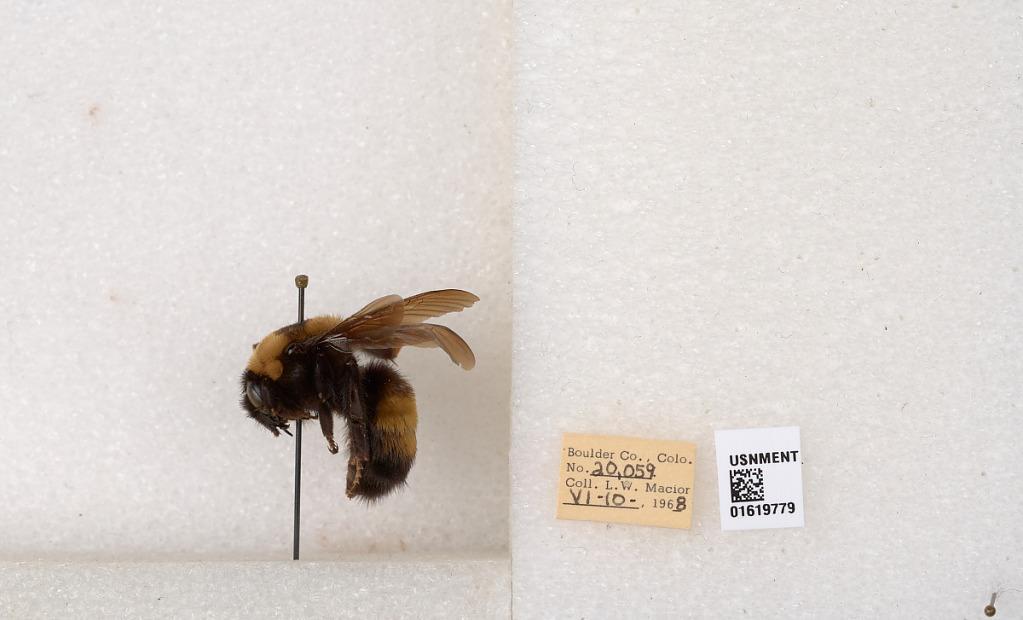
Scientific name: Bombus (Bombus) nevadensis Cresson